Blankets (comics)

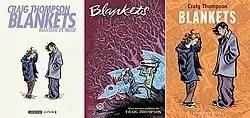
Covers of the French, Spanish and Italian editions of "Blankets" (from left to right)

Editions are available in English, French, Spanish, German, Danish, Dutch, Italian, Czech, Polish, Hungarian, Slovenian, Estonian, Greek, Serbian, Norwegian, Catalan and Portuguese. Additionally, the English, Serbian and Dutch versions were available in a limited-edition hardcover volume and Polish was available with special cover jacket for those who pre-ordered the book. There is also an accompanying soundtrack, recorded by the Portland, Oregon-based band Tracker. The French, Spanish, and Italian editions all have different cover art. The first Italian edition has a red spine, while subsequent editions have a blue one.